Roy Knight (politician)

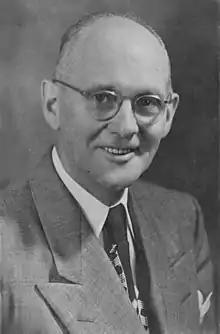

Robert Ross "Roy" Knight (12 December 1891 – 11 September 1971) was a Co-operative Commonwealth Federation member of the House of Commons of Canada. He was born in Cookstown, County Tyrone, Northern Ireland and became a farmer and teacher by career.